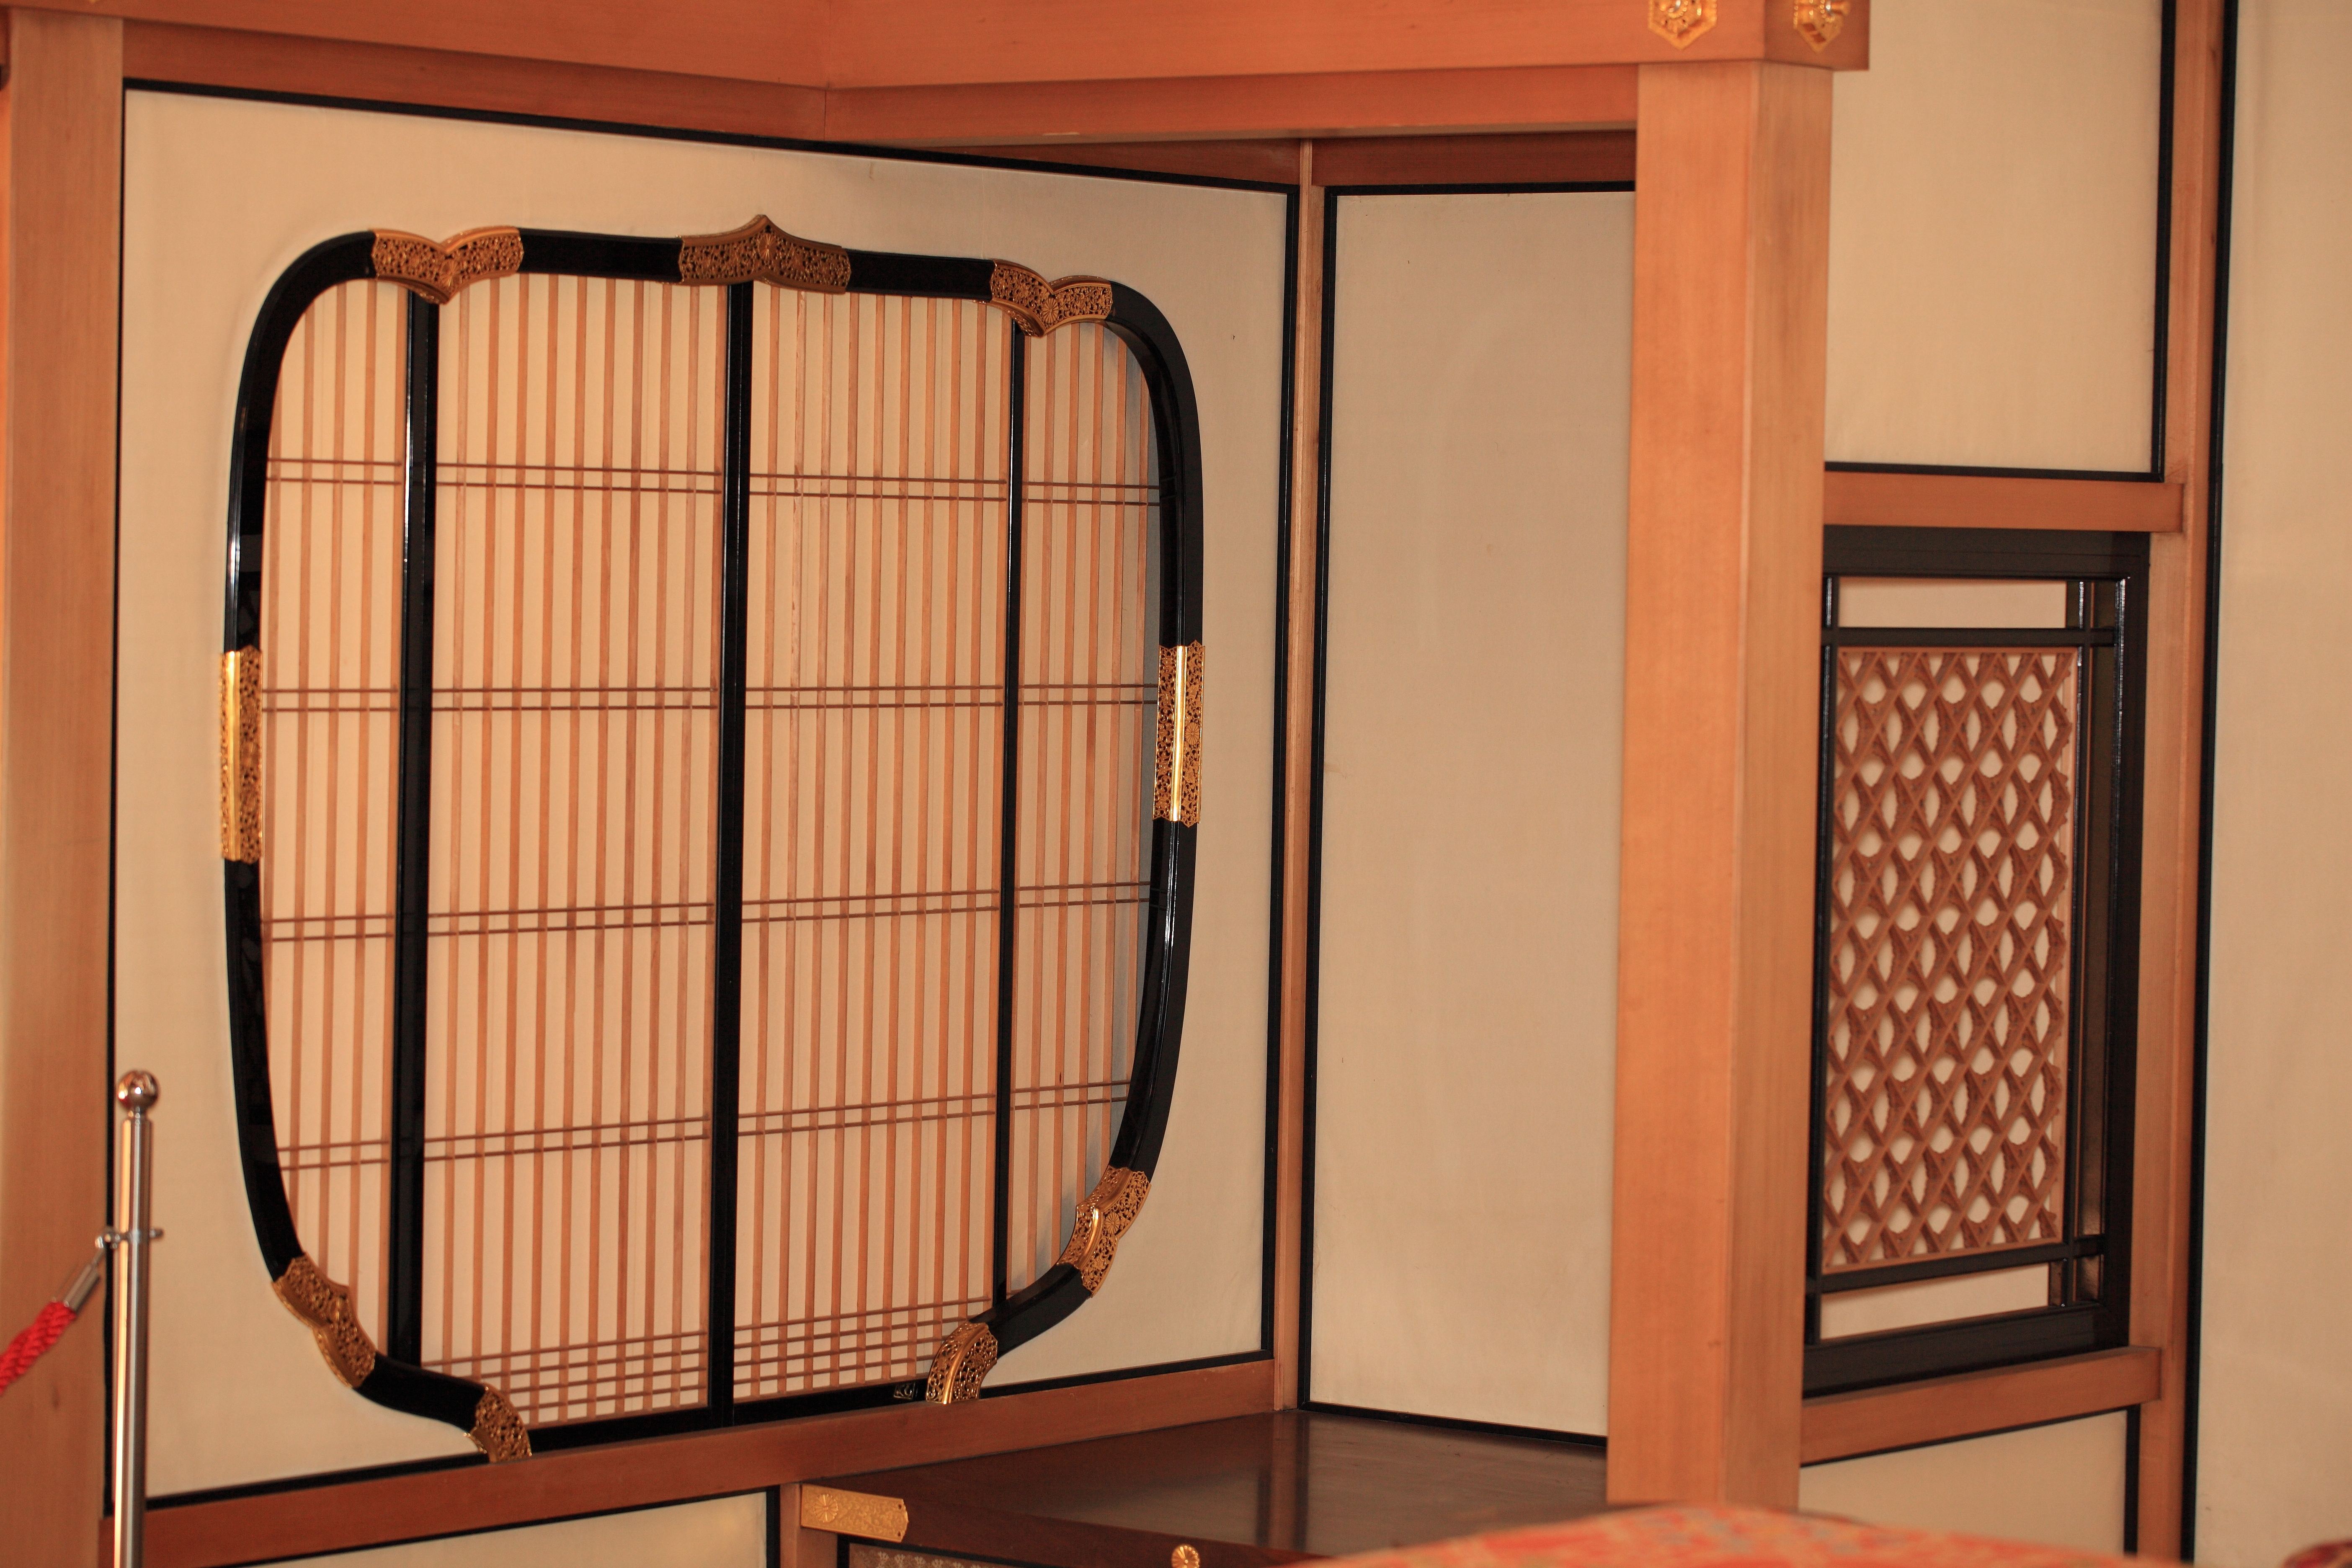
wood, villa, house, interior, home, high, furniture, room, cage, interior design, product, design, japanese, tochigi, 5d, style, hires, imperial, markii, traditional, hi, res, resolution, nikkoh, tamozawagoyoutei, tamosawagoyoutei, cupboard, window covering, cabinetry